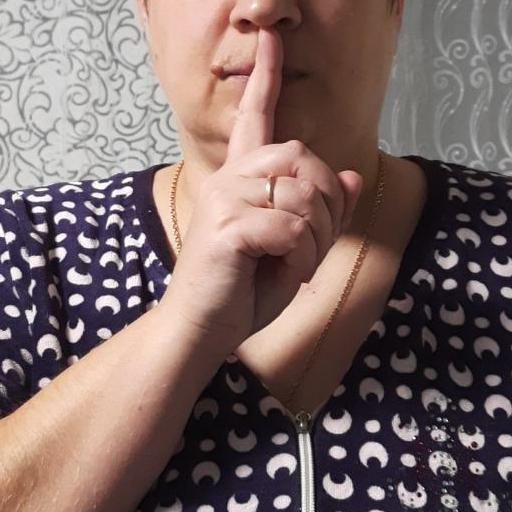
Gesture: mute